Borač (fortress)

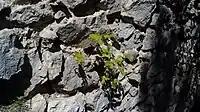
Walss of Borač, National monument of Bosnia and Herzegovina

The Borač Castle was a noble court and one of the largest and most important fortified towns of medieval Bosnia, situated on top of rugged slopes high above the Prača river canyon, between Mesići and Brčigovo, near modern-day Rogatica, in Bosnia and Herzegovina. The fortified castle was a seat of the Pavlović noble family.